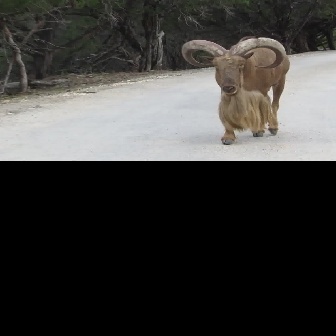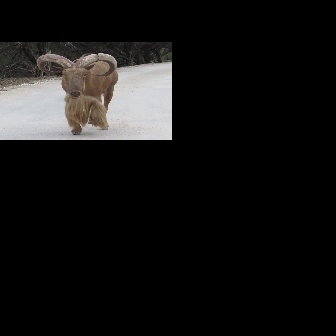
  Please identify the target specified by the bounding box [179,34,290,145] in the first image and locate it in the second image. Return the coordinates in [x_min,y_min,x_max,y_max] format.
Answer: [35,52,118,135]